Edward Boccia

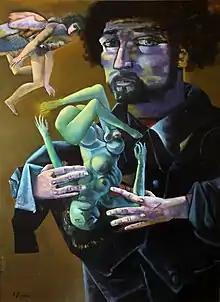
Edward E. Boccia Pieta 1984

Some of the most well regarded pieces deal with the death of his son David in 1984 and are painted in a combination of styles including Surrealist, Expressionist and Magical Realist including David's Death (2004) and Pietà (1984) and Eugene's Journey (1996)